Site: brandenburg
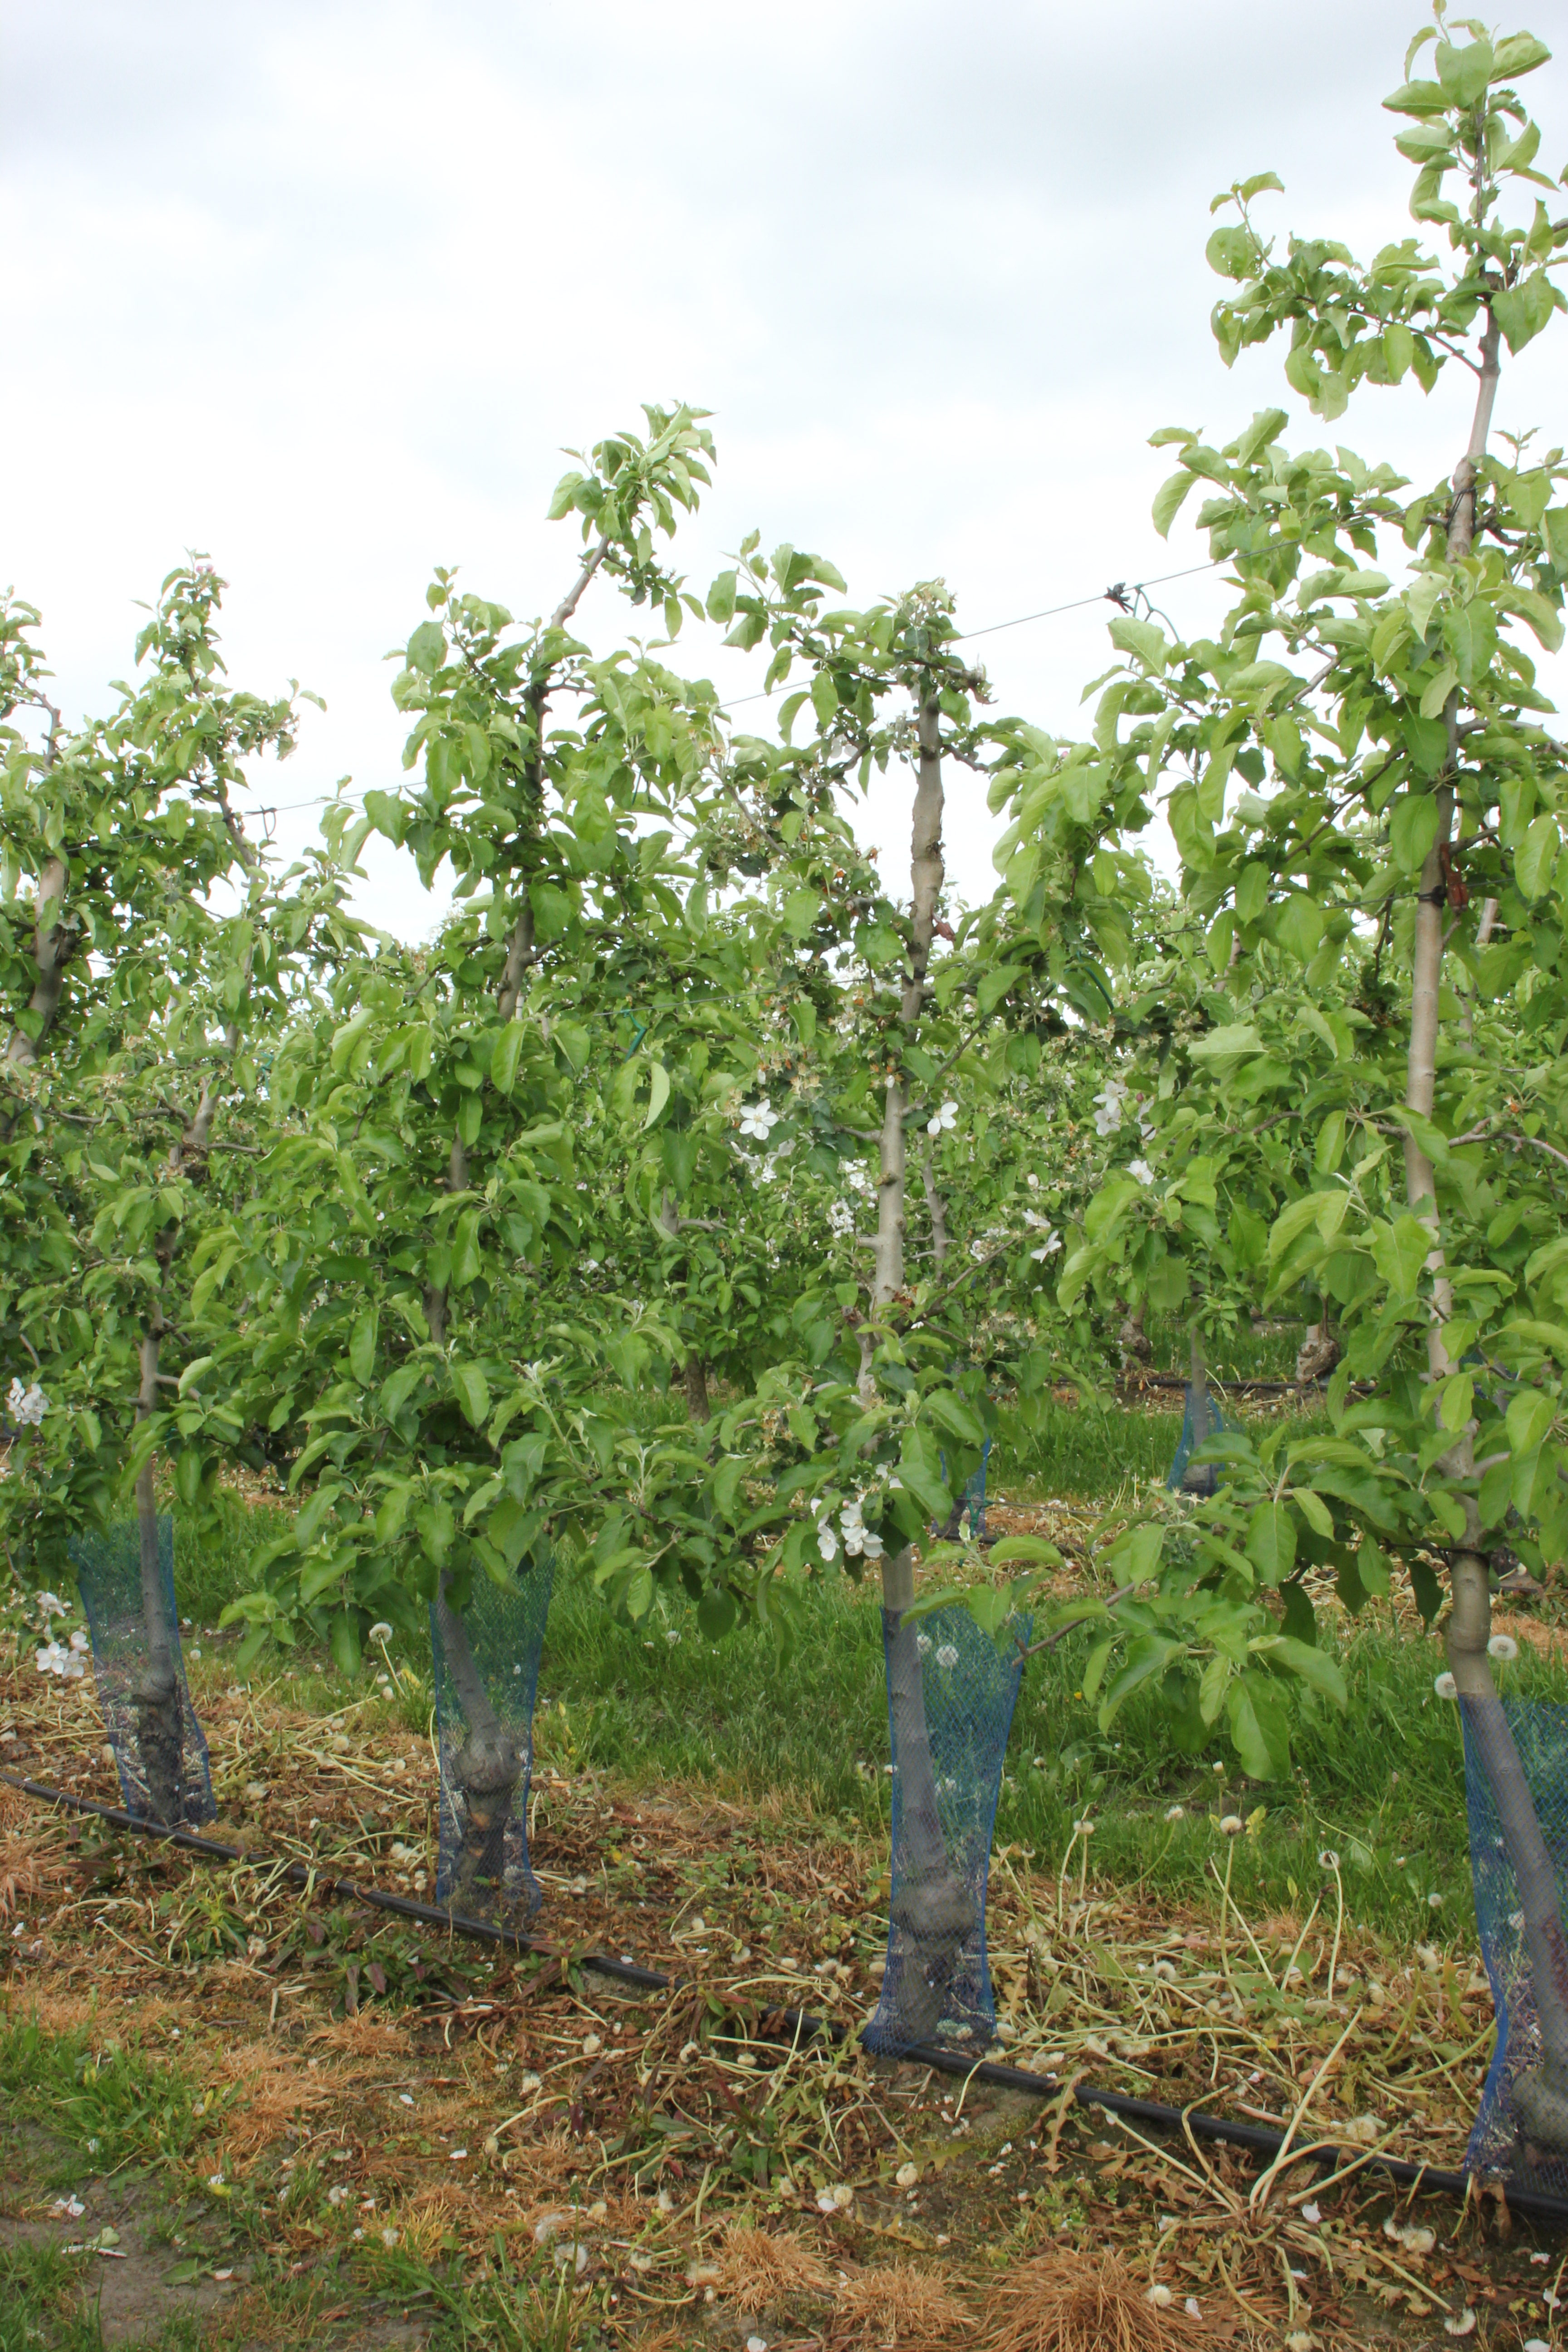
Growth stage (BBCH 67): Flowering